But and ben

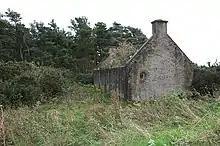
Derelict but and ben near Lochhill

But and ben (or butt and ben) is an architectural style for a simple building, usually applied to a residence. The etymology is from the Scots term for a two-roomed cottage. The term describes a basic design of "outer room" conjoined with "inner room" as a residential building plan; the outer room, used as an antechamber or kitchen, is the "but", while the inner room is the "ben". The word "but", here, comes from Early Scots/Middle English "bouten" "outside", and "ben" from ES/ME "binnen", "inside".